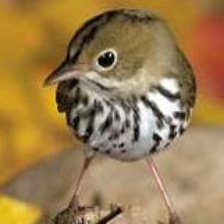
Species: OVENBIRD
Scientific name: SEIURUS AUROCAPILLA